Mound City, Arkansas

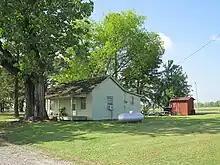

A former plantation known as Mound City and dating from about 1900 has been renovated and the existing sharecropper houses and commissary are vacation rentals and an events facility.